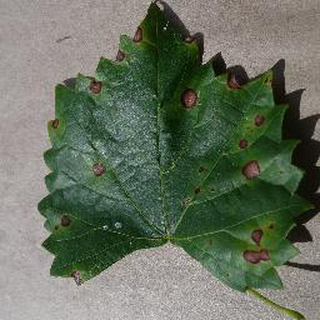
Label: grape_black_rot